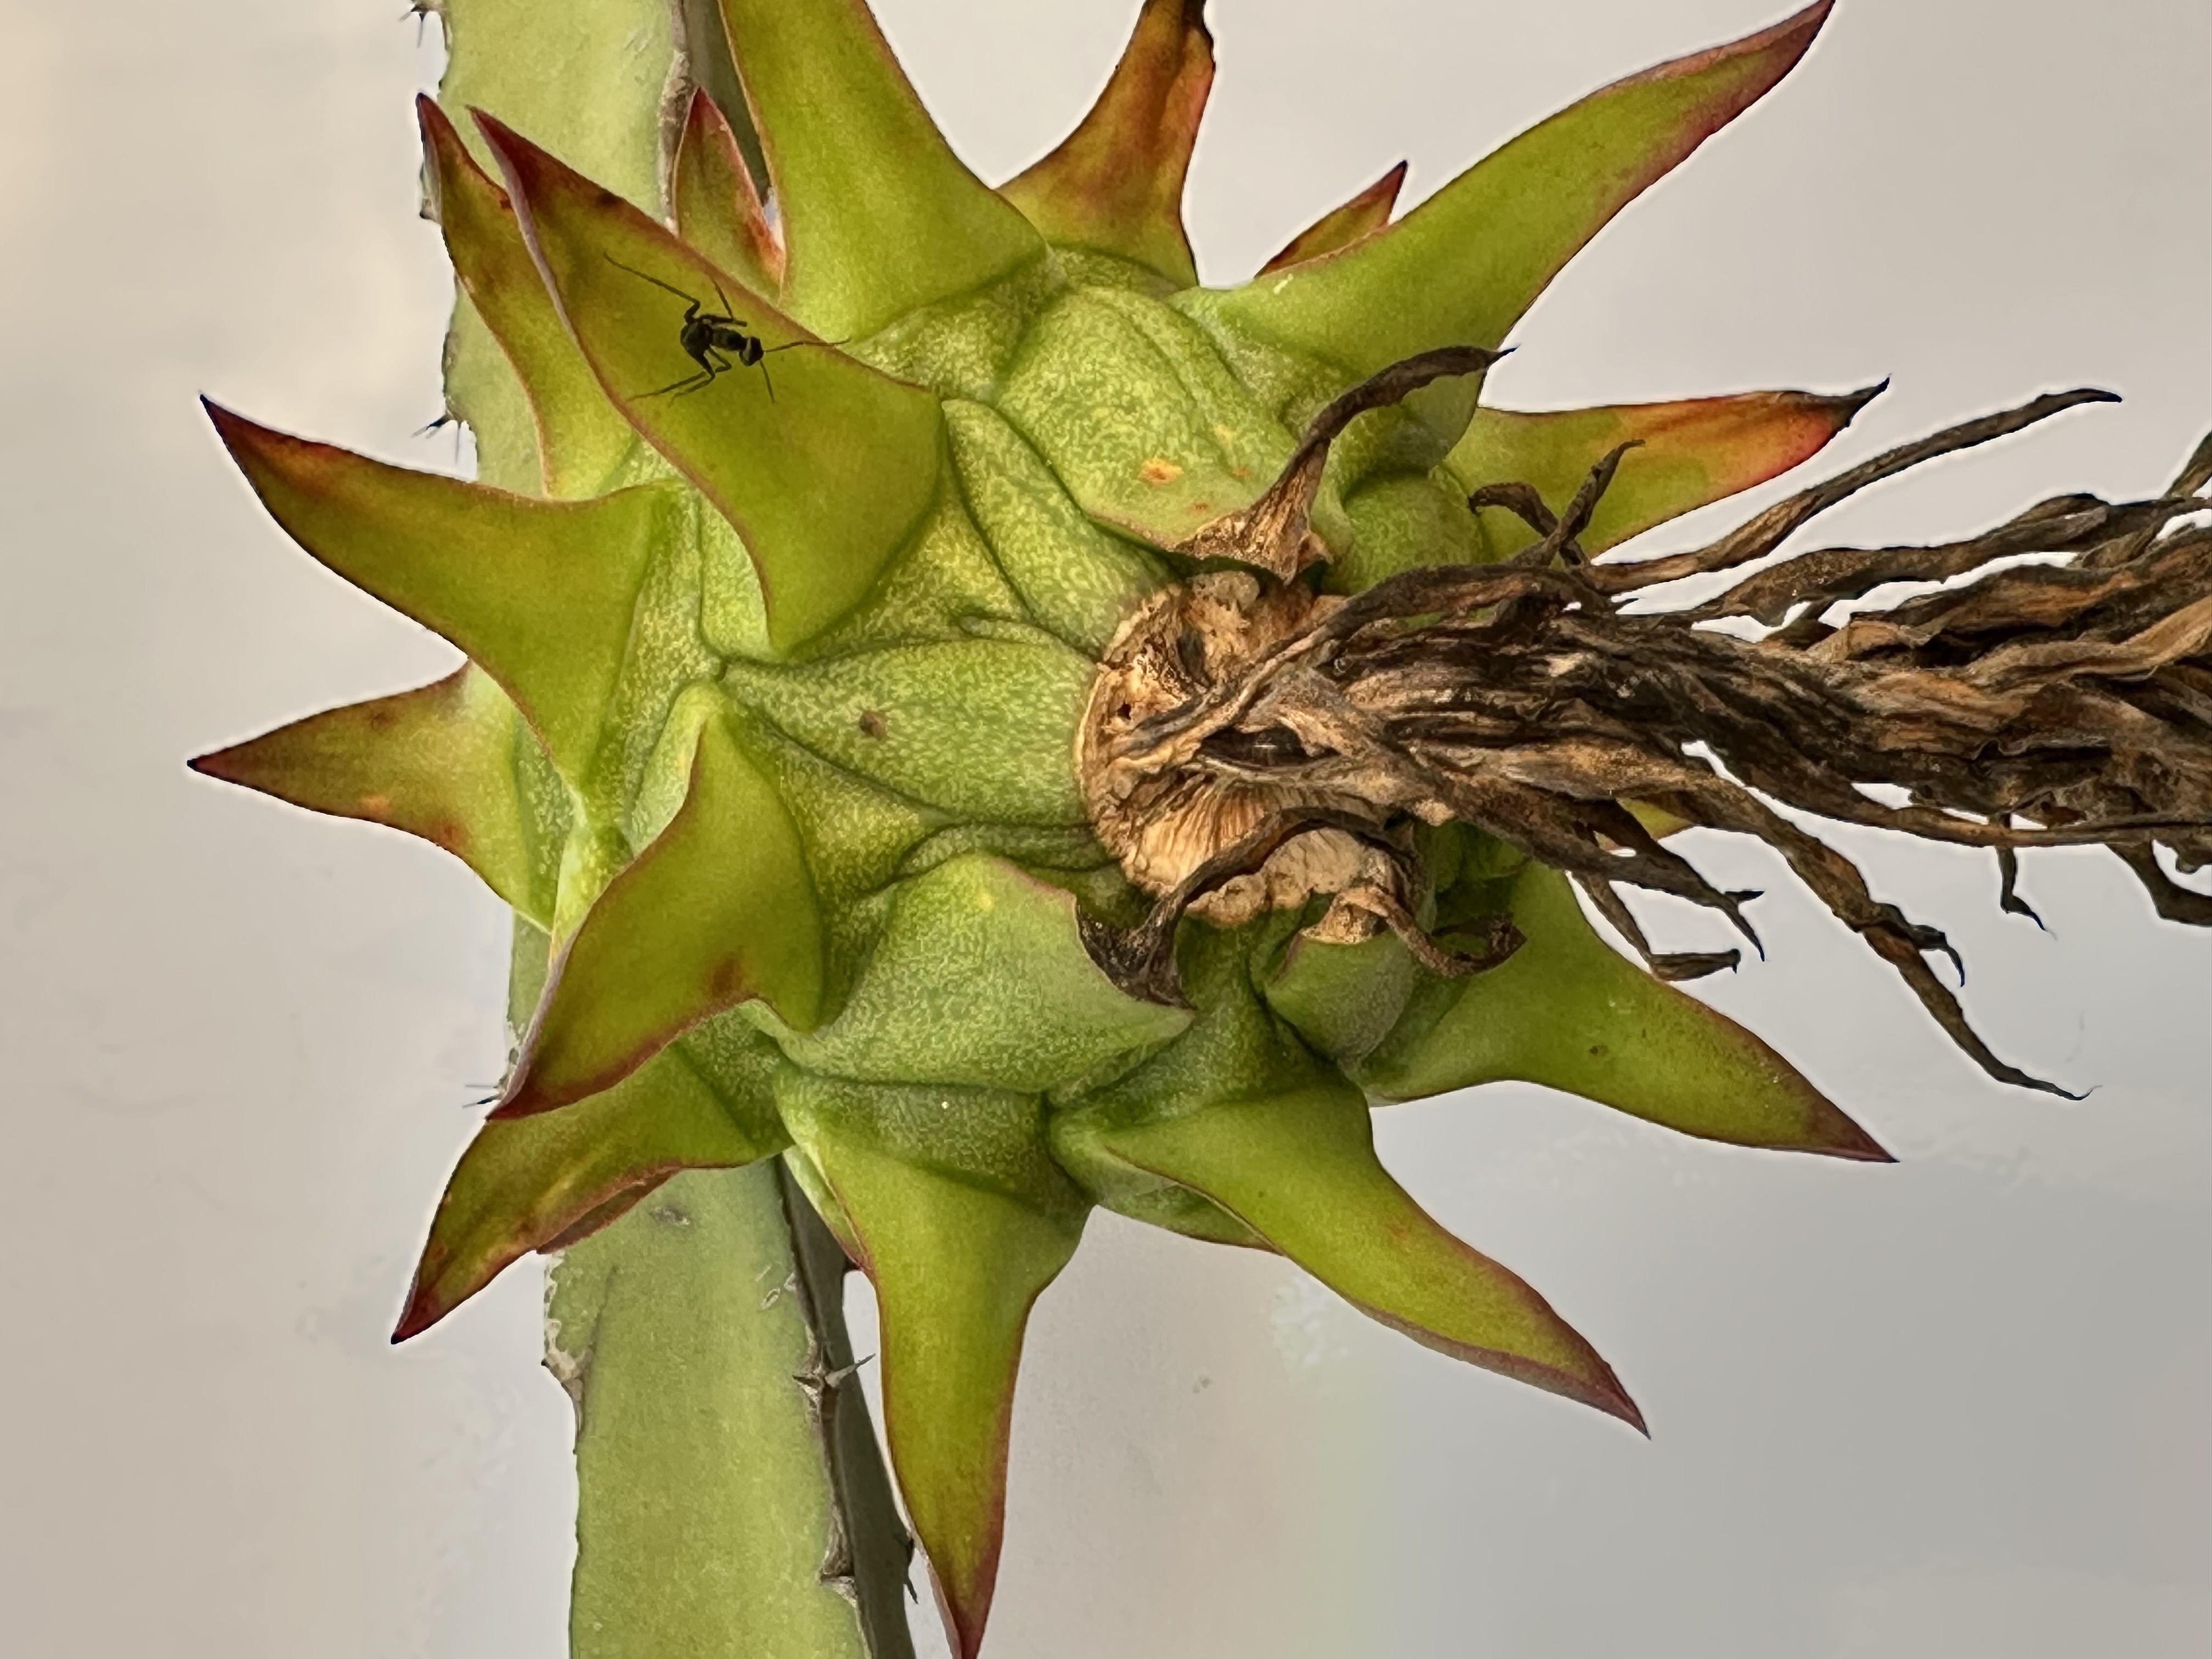
Label: Good fruit